Kosovo Police

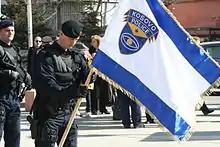
A member of the Kosovo Police holds the flag of the agency.

The Kosovo Police has grown steadily since 1999, and in 2004 reached its planned full size of nearly 7,000 officers. As of 2018, it had around 8,721 employees, with roughly 8,000 of them being police officers, and the remainder either civilian staff or police cadets. The police aims to represent the ethnic representation of the population it serves, with ethnic minorities (Serbs, Bosniaks, Roma, Turks, and Gorani) making up about 10% of its membership, with the remaining 90% being ethnic Albanians.